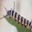
Label: caterpillar